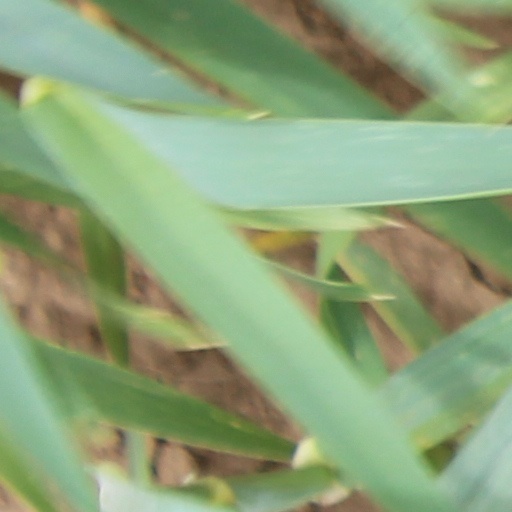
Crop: wheat